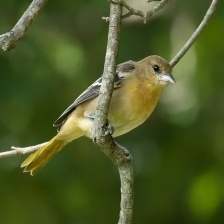
Species: BALTIMORE ORIOLE
Scientific name: ICTERUS GALBULA